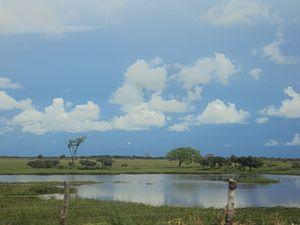
Le parc national Santos Luzardo est un parc national situé dans l'État d'Apure au Venezuela.